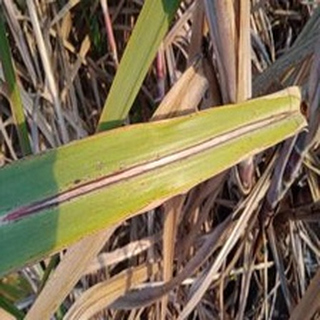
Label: sugarcane_red_rot